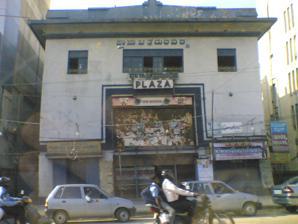
Building: Plaza Theatre (Bangalore)
Country: India
Year built: 1936
Plaza Theatre Plaza Theatre in Bangalore Address M.G Road Bangalore India Coordinates 12°58′30″N 77°36′22″E / 12.9751°N 77.606°E / 12.9751; 77.606 Current use Metro Station Opened 1936 Closed 2005 Years active 1936-2005 Plaza was a film theatre located in the city of Bangalore , India . It used to be on M. G. Road in the Bangalore Cantonment area. It was built in 1936 and mostly screened Hollywood movies. History Arcot Narrain Swamy Mudaliar was a contractor who built many buildings in Bengaluru including the Attara Kacheri (the present premises of the Karnataka High Court ). From the money he earned out of it, he purchased a number of properties on M. G. Road including a 17,000 sq ft (1,600 m 2 ). property over which the Plaza theatre was eventually built. His grandsons, A S Krishnamoorthy and Rajamanickam Velu wanted to construct a film theatre on this property, where they were formerly running a furniture business and went to Great Britain to understand how a great film theatre should look like. They came back and constructed Plaza theatre in the year 1936 modeling it after the Piccadilly Circus in London . The first film to be screened here was The Broadway Melody in April 1936. The theatre also had a wooden dance floor which was used by British soldiers for ball dancing . Initial ticket prices ranged from eight annas for the front seats to 1 rupee and 12 annas for the balcony's highest seat, called The Dress Circle . The theatre also had a bar which served drinks to patrons who came to watch movies. Movies Movies that have been screened here include Hans Christian Andersen , The Court Jester , Artists and Models and The Ten Commandments . The latter ran for 44 straight weeks making it the longest running movie in the theatre. Loads of school children were brought to the theatre to watch this movie and a special personal screening of the movie was arranged in the year 1959 for the Maharaja of Mysore , Jayachamarajendra Wodeyar and his entourage. Initially, the theatre was associated with MGM Studios screening movies like Gone with the Wind before moving on to Paramount pictures to screen movies like Roman Holiday , An Officer and a Gentleman and the James Bond movies. Closure View from projection room on closing day The last film that was screened here was Meet the Fockers on 17 March 2005. The Narrain family sold the theatre since their children, all professionals, did not wish to carry on the family business. A mining investor from Ballari purchased this property and wanted to build a shopping mall in its place. However, the Bruhath Bengaluru Mahanagara palike refused permission to build a shopping mall. The land has since been acquired for the Bangalore Metro project and will house the Plaza theatre station on the East-West Corridor route. Notes